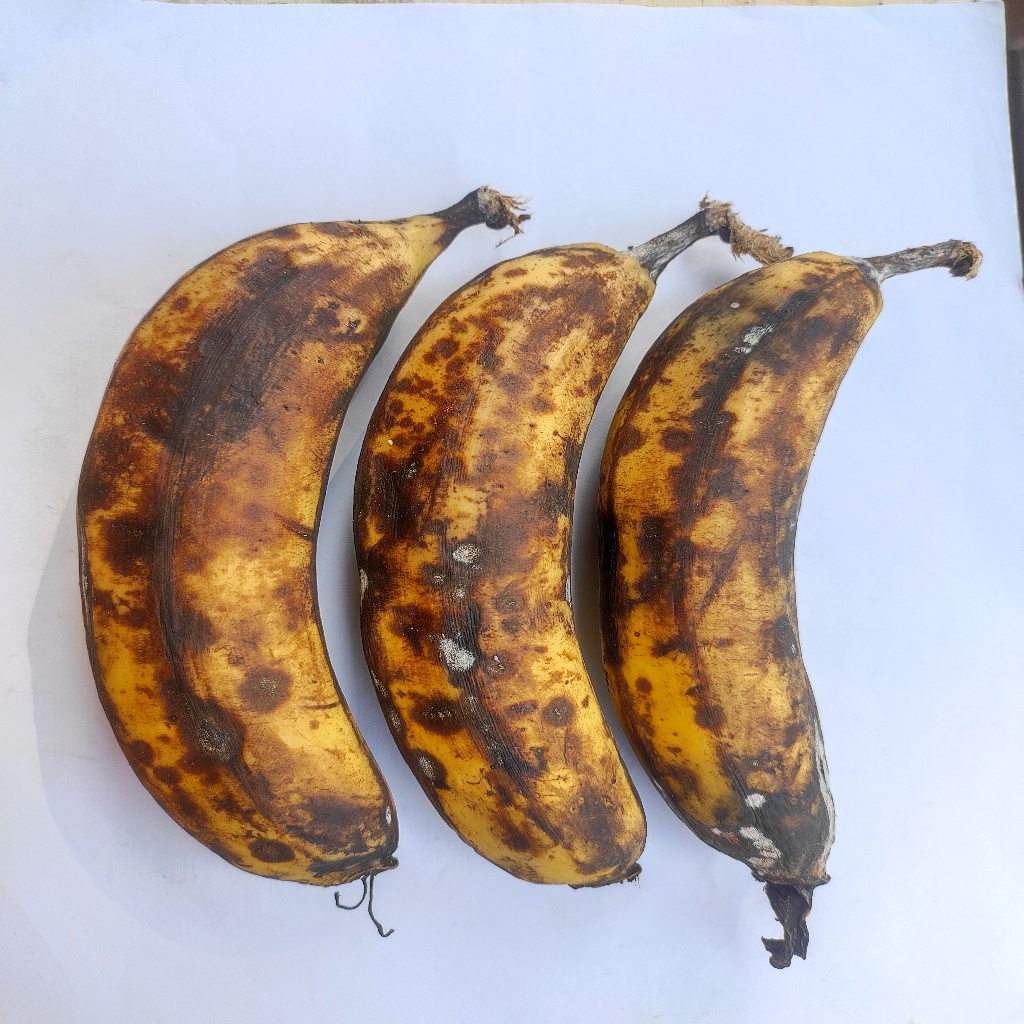
Crop: banana
Quality class: Defect